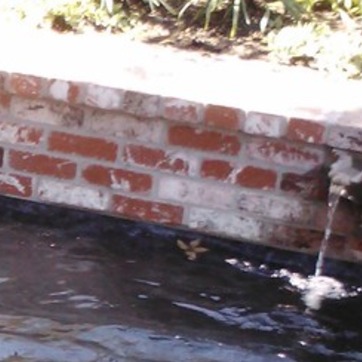
Material: brick